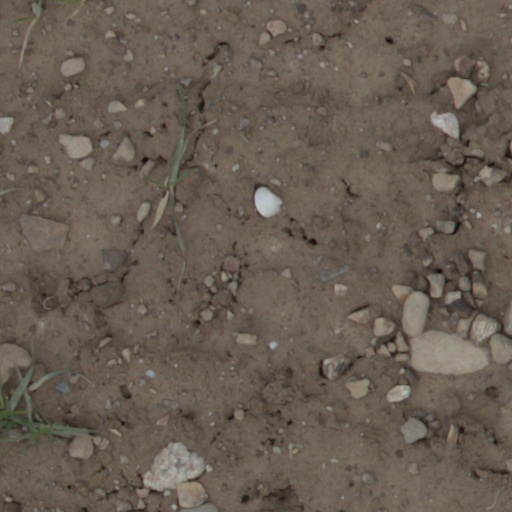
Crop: wheat